Yuichiro Hata

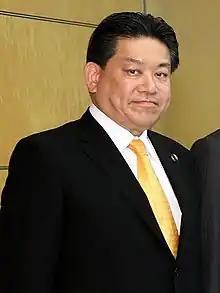
Hata in 2019

was a Japanese politician of the Constitutional Democratic Party of Japan and a member of the House of Councillors in the Diet of Japan.